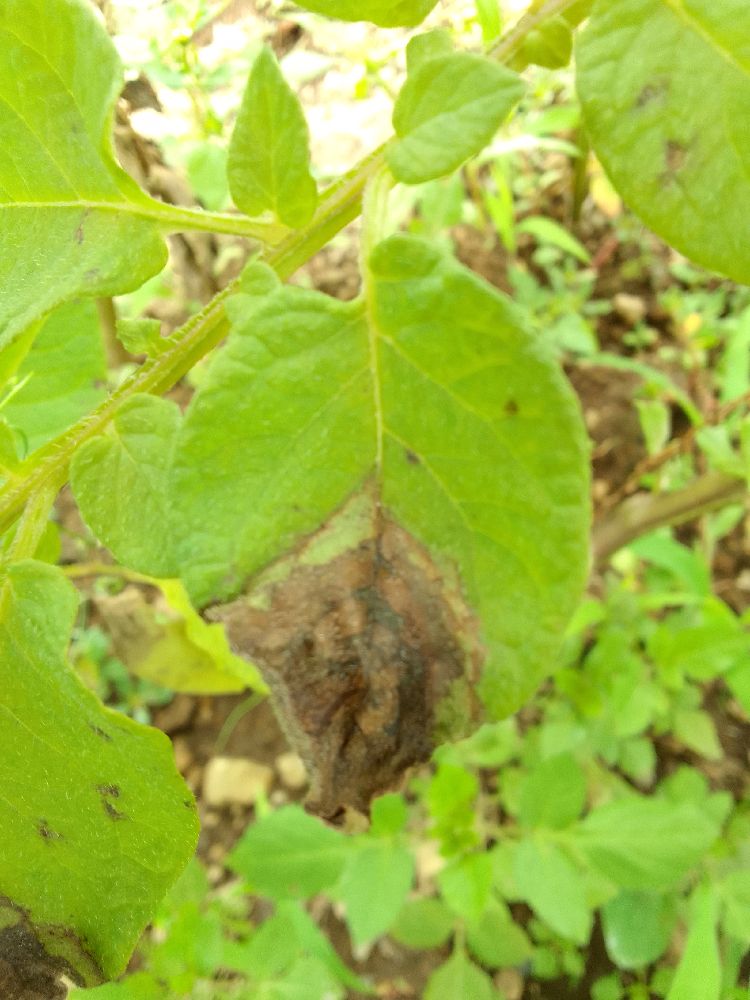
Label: Late blight